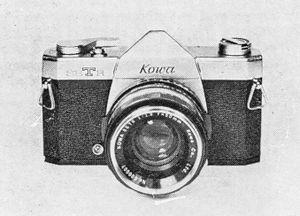
Boîtier reflex Kowa SETR